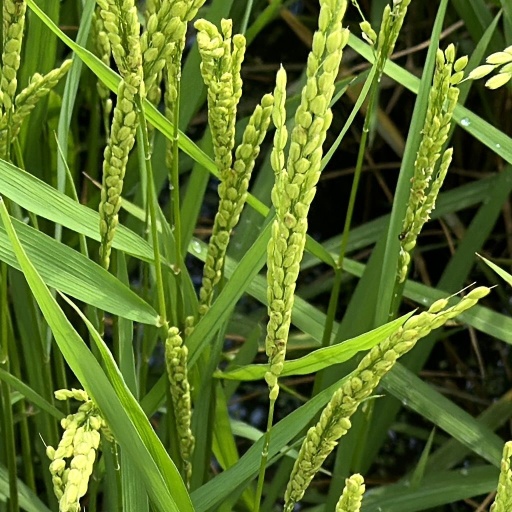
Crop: rice